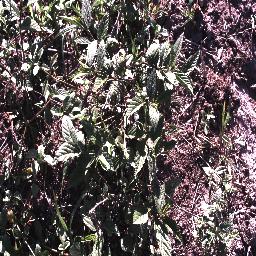
Label: negative